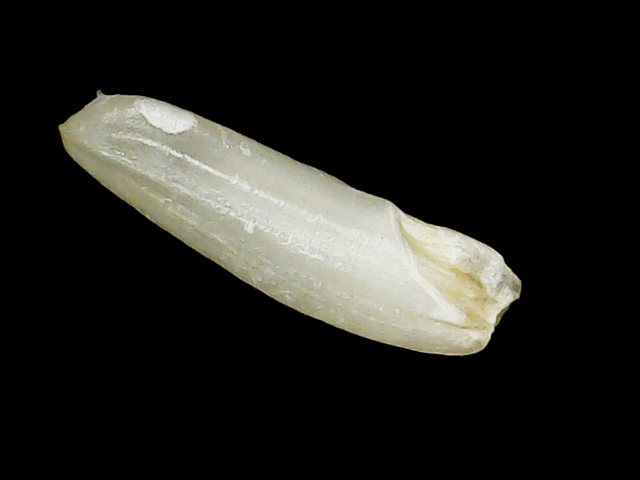
Rice variety: Binadhan21